Vezo people

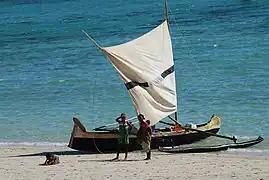
Traditional fishing "lakana" from Madagascar

The Vezo are a fishing people who inhabit a coastal belt extending from Intampolo in the south to Morondava in the north of southwest Madagascar. Andavadoaka is a village whose population are of the Vezo tribe. It has a population of 1,200, with over 50% under 15 years of age. Household income is mainly from fishing. Fishermen make use of mangroves for timber, wood, and fishing. The fishers participate in an artisanal fishery reliant on pirogues (canoes, made by hollowing out a large log) powered by sail and paddle, and most fishing occurs 5 km or less from shore. Men predominantly fish with line, nets, and spears. Women glean the reef flats for invertebrates including octopus and sea cucumbers. Fish sales, processing and trade supplement local income, as does tourism and local commerce.